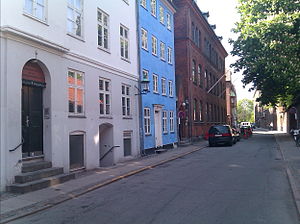
Larslejsstræde
Larslejsstræde set fra Sankt Peders Stræde med Kaj Munks bolig til venstre.
Larslejsstræde er en gade i Indre By i København. Gaden forbinder Sankt Peders Stræde med Nørre Voldgade.